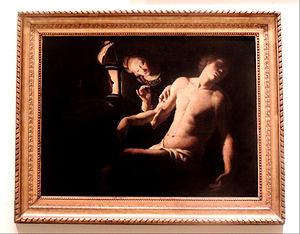
Photo de l'oeuvre "" Saint Sebastien soigné par Sainte Irène "" de Trophime Bigot , prise le 14 février 2015 à la Pinacothèque des musées du Vatican (Rome, Italie)"
La Pinacothèque vaticane est un département des musées du Vatican à Rome. Dans son actuel bâtiment, elle a été ouverte au public le 27 octobre 1932, sous le pontificat du pape Pie XI.
Les Musées du Vatican constituent un ensemble muséal situé au Vatican. Il regroupe douze musées, ce qui représente cinq galeries et 1 400 salles. L'ensemble abrite l'une des plus grandes collections d'art dans le monde, car il expose la vaste collection d'œuvres d'art, notamment peintures et sculptures, rassemblées au fil des siècles par les papes, surtout à l'époque des États pontificaux, et par la suite l'institution même des Musées du Vatican. Les musées sont en partie hébergés dans le Palais du Vatican.